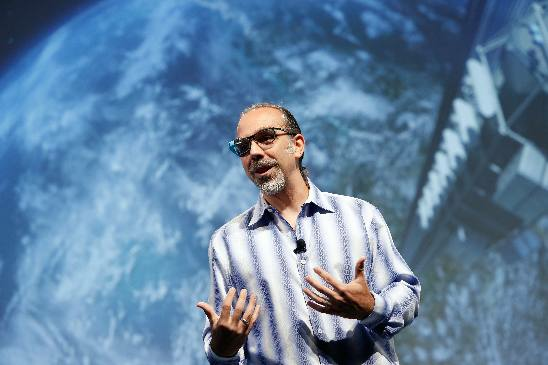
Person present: Yes